History of rail transport in Italy

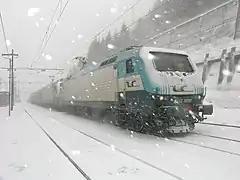
An EU43 of Rail Traction Company (RTC) on the Brenner Pass line

The war left railways in Italy in a disrupted state. Entire lines were out of action and much of the rolling stock destroyed. Thanks to the Marshall Plan, in the following years they could be rebuilt. However, a lack of attention to the problem of reconstruction and the short-sightedness of politicians did not allow, as there could have been, a remedy for the inconsistencies of the conformation of the network that were the legacy of the past, correcting no longer functional layouts, and building entirely new ones; it was preferred to quickly reactivate everything possible. The fundamental line Battipaglia-Reggio Calabria was doubled, while a program of updating of infrastructures, superstructures, services, colour-light signalling and cars was updated or extended. The three-phase lines were gradually turned into standard 3,000 V dc lines.